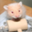
Label: hamster